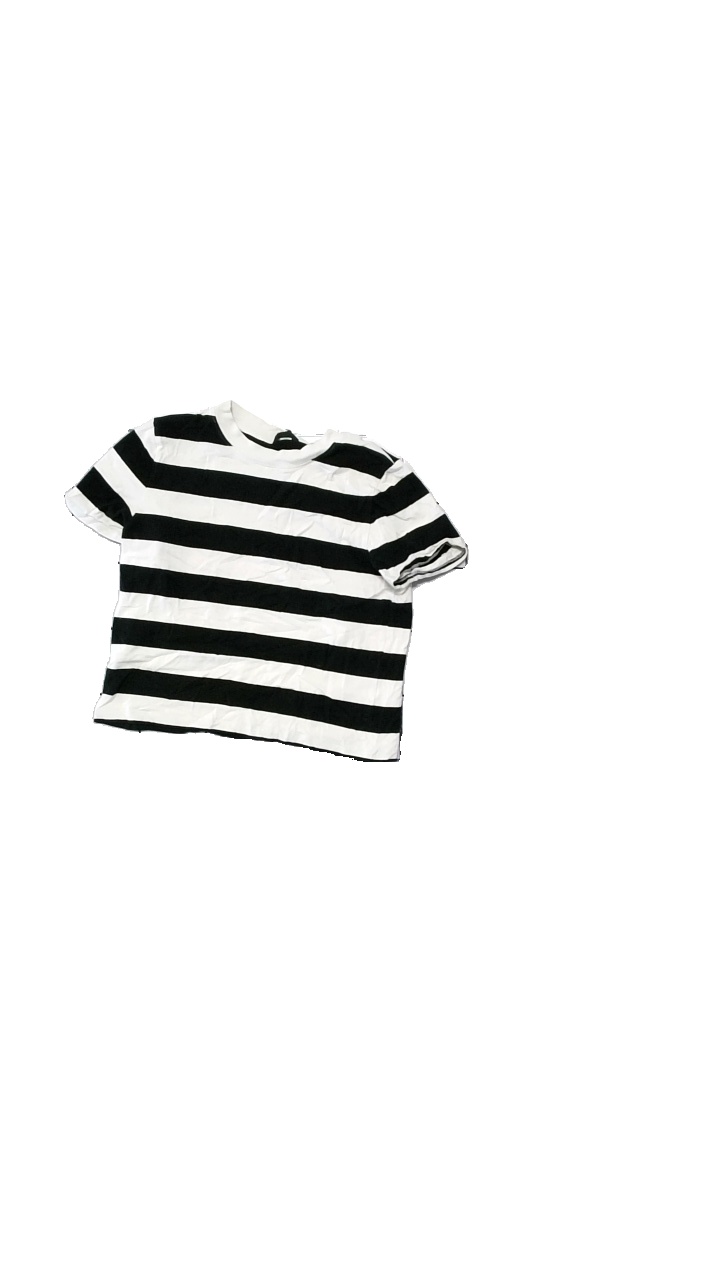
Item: T-shirt (Ladies)
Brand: Lindex
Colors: Black, White
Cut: Regular
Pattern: Striped
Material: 95% cotton, 5% elastane
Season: All
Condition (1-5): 3
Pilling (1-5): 2
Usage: Export
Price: <50